Mohegan Tribe

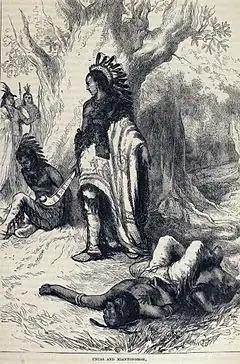
An 1874 illustration of Uncas killing Miantonomoh in 1643

Following the establishment of the Mohegan as an independent tribe in the wake of the Pequot War, the 17th century was a period of both opportunity and volatility for the Mohegan people. Under the leadership of Uncas, the Mohegan solidified their alliance with the English colonists, positioning themselves as a regional power among southern New England tribes.